Mannheim–Saarbrücken railway

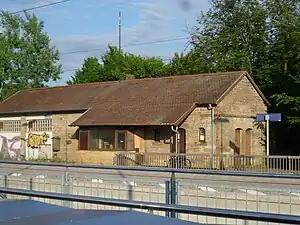
Kirkel station

"Kirkel" station is located on the north-western outskirts of Kirkel and is classified as a category 6 station. It was opened on 1 January 1904 with the Homburg–Rohrbach railway. It was originally called "Kirkel-Neuhäusel".